Yokosuka P1Y

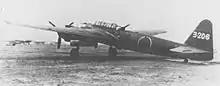
P1Y1b, Yokosuka Kōkūtai "Yo-206".

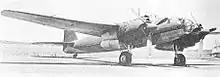
P1Y1c, since it has a single forward cannon, and no dorsal turret.

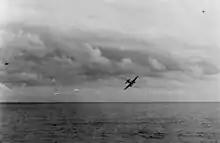
A P1Y1 under attack by United States Navy aircraft and anti-aircraft guns.

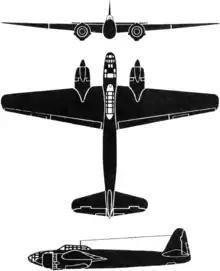
3-view silhouette of the Yokosuka P1Y

A P1Y1 survives at the Smithsonian's Paul Garber Facility of its National Air and Space Museum. While only the fuselage has been photographed several times and can be found on the internet, the wings and engines are confirmed to exist. This was one of three P1Ys that were brought back to the United States after World War II for evaluation.